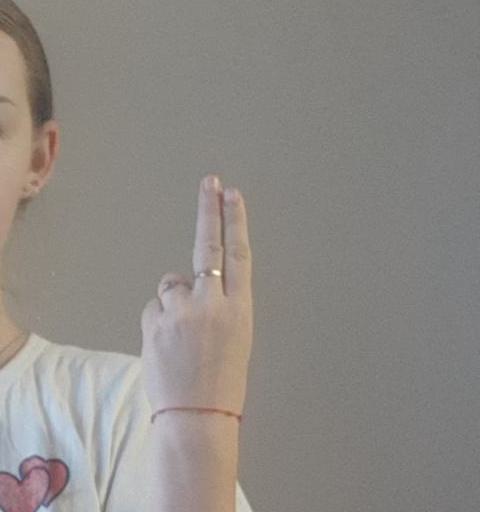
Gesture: two_up_inverted